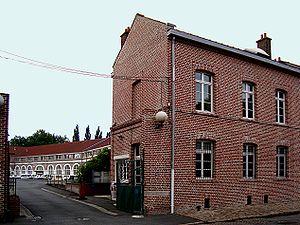
Les quartiers de la caserne Négrier à Lille (Nord).
Lille est une ville du nord de la France, préfecture du département du Nord et chef-lieu de la région Hauts-de-France.